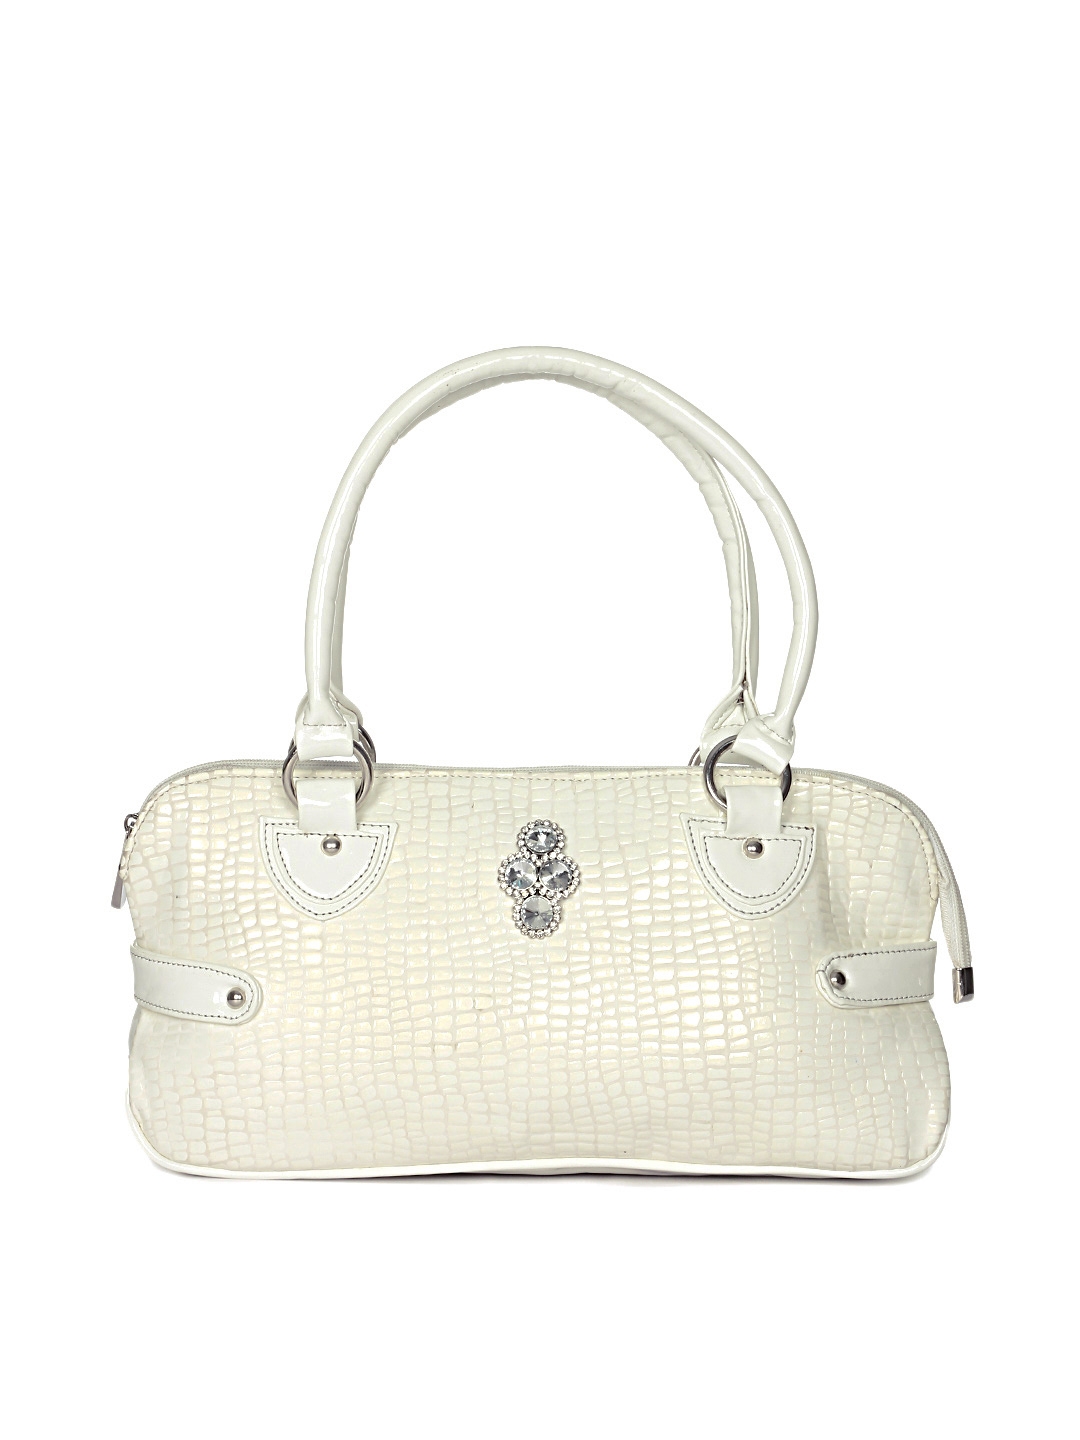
Spice Art Women White Handbag
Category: Accessories / Bags / Handbags
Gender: Women
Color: White
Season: Summer 2012
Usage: Casual